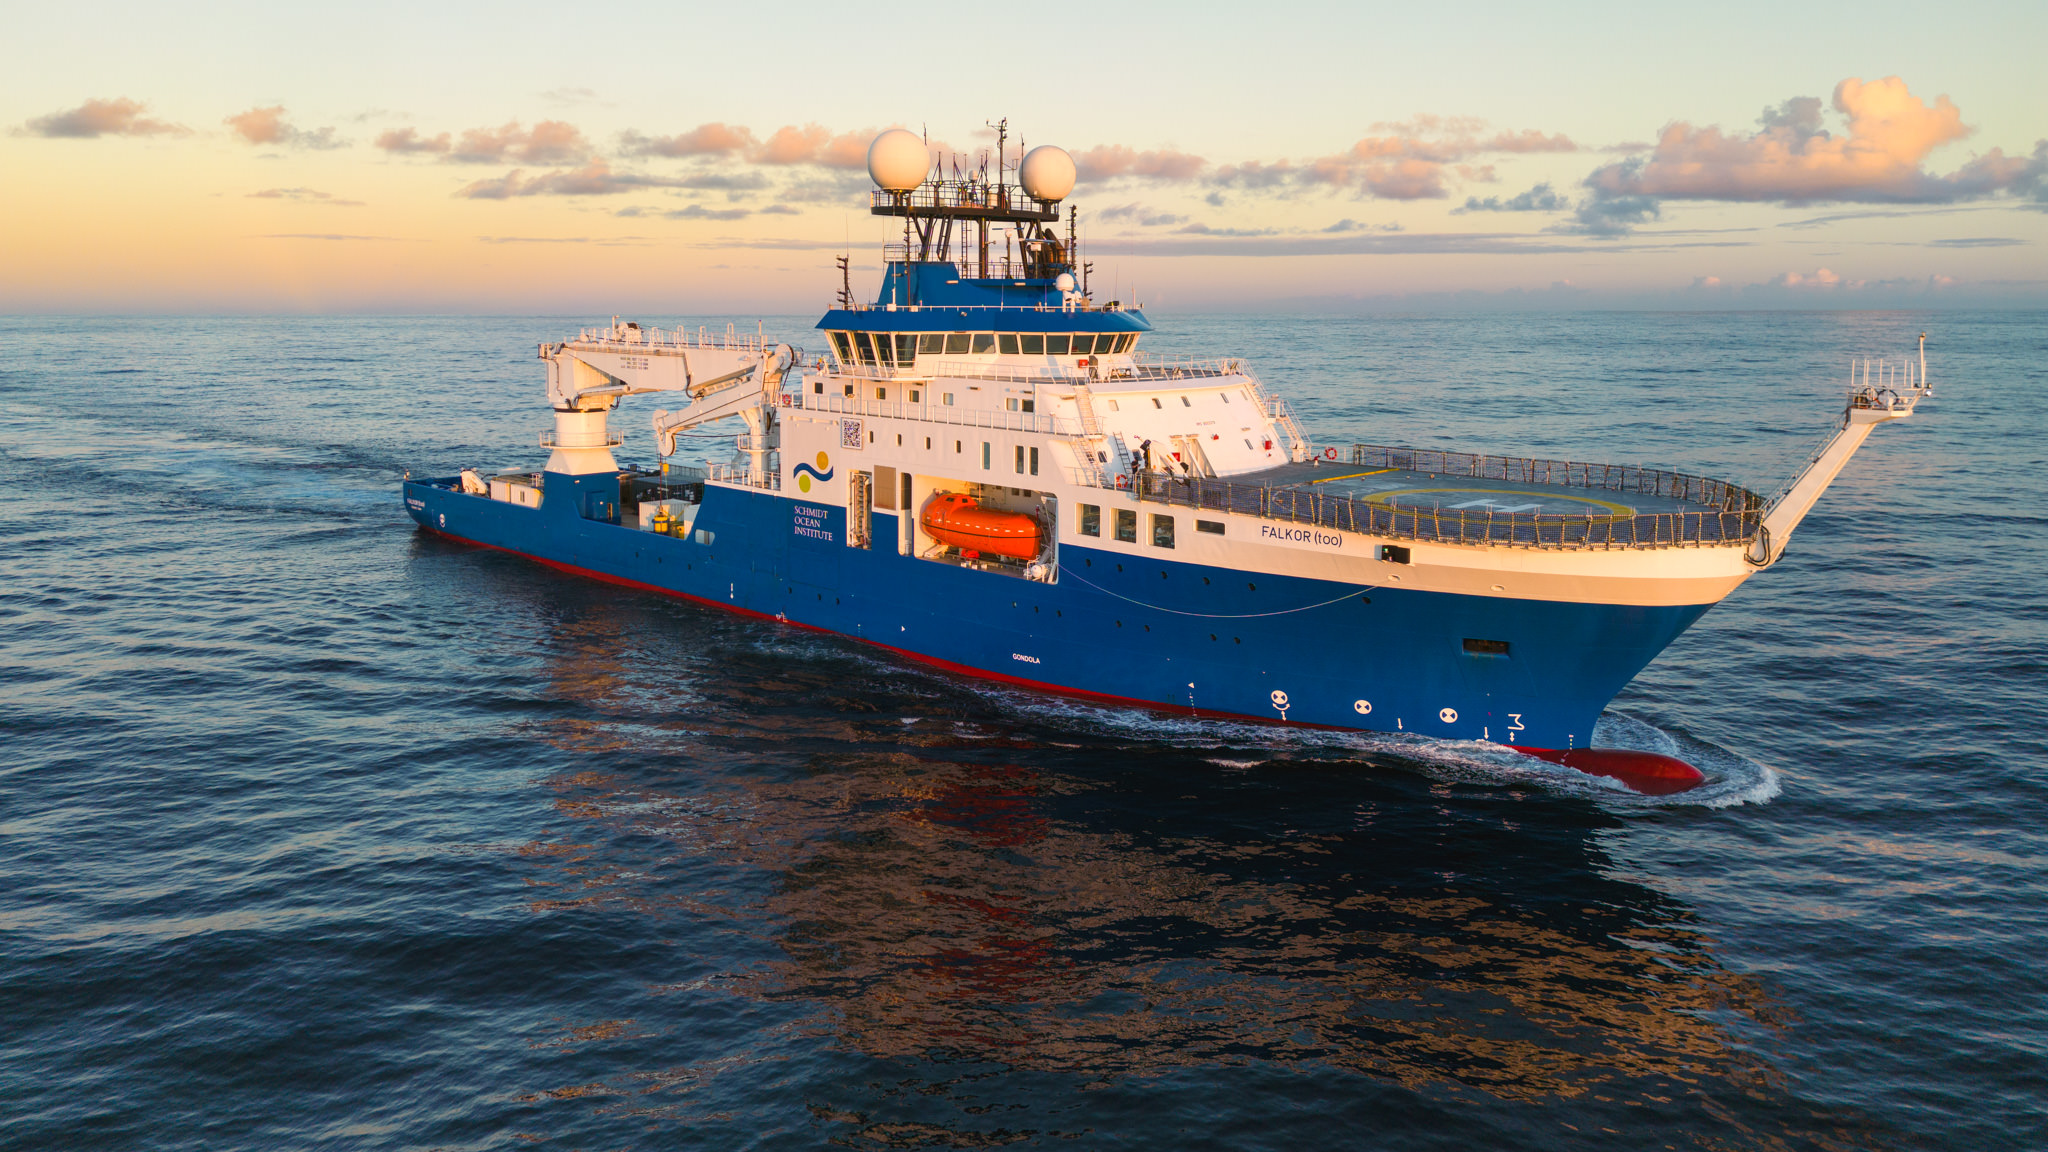
Vehicle type: Ships